Pike Township, Fulton County, Ohio

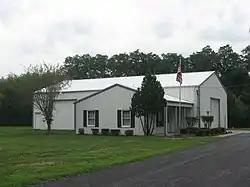
Pike Township Hall in Winameg

The township is governed by a three-member board of trustees, who are elected in November of odd-numbered years to a four-year term beginning on the following January 1. Two are elected in the year after the presidential election and one is elected in the year before it. There is also an elected township fiscal officer, who serves a four-year term beginning on April 1 of the year after the election, which is held in November of the year before the presidential election. Vacancies in the fiscal officership or on the board of trustees are filled by the remaining trustees.